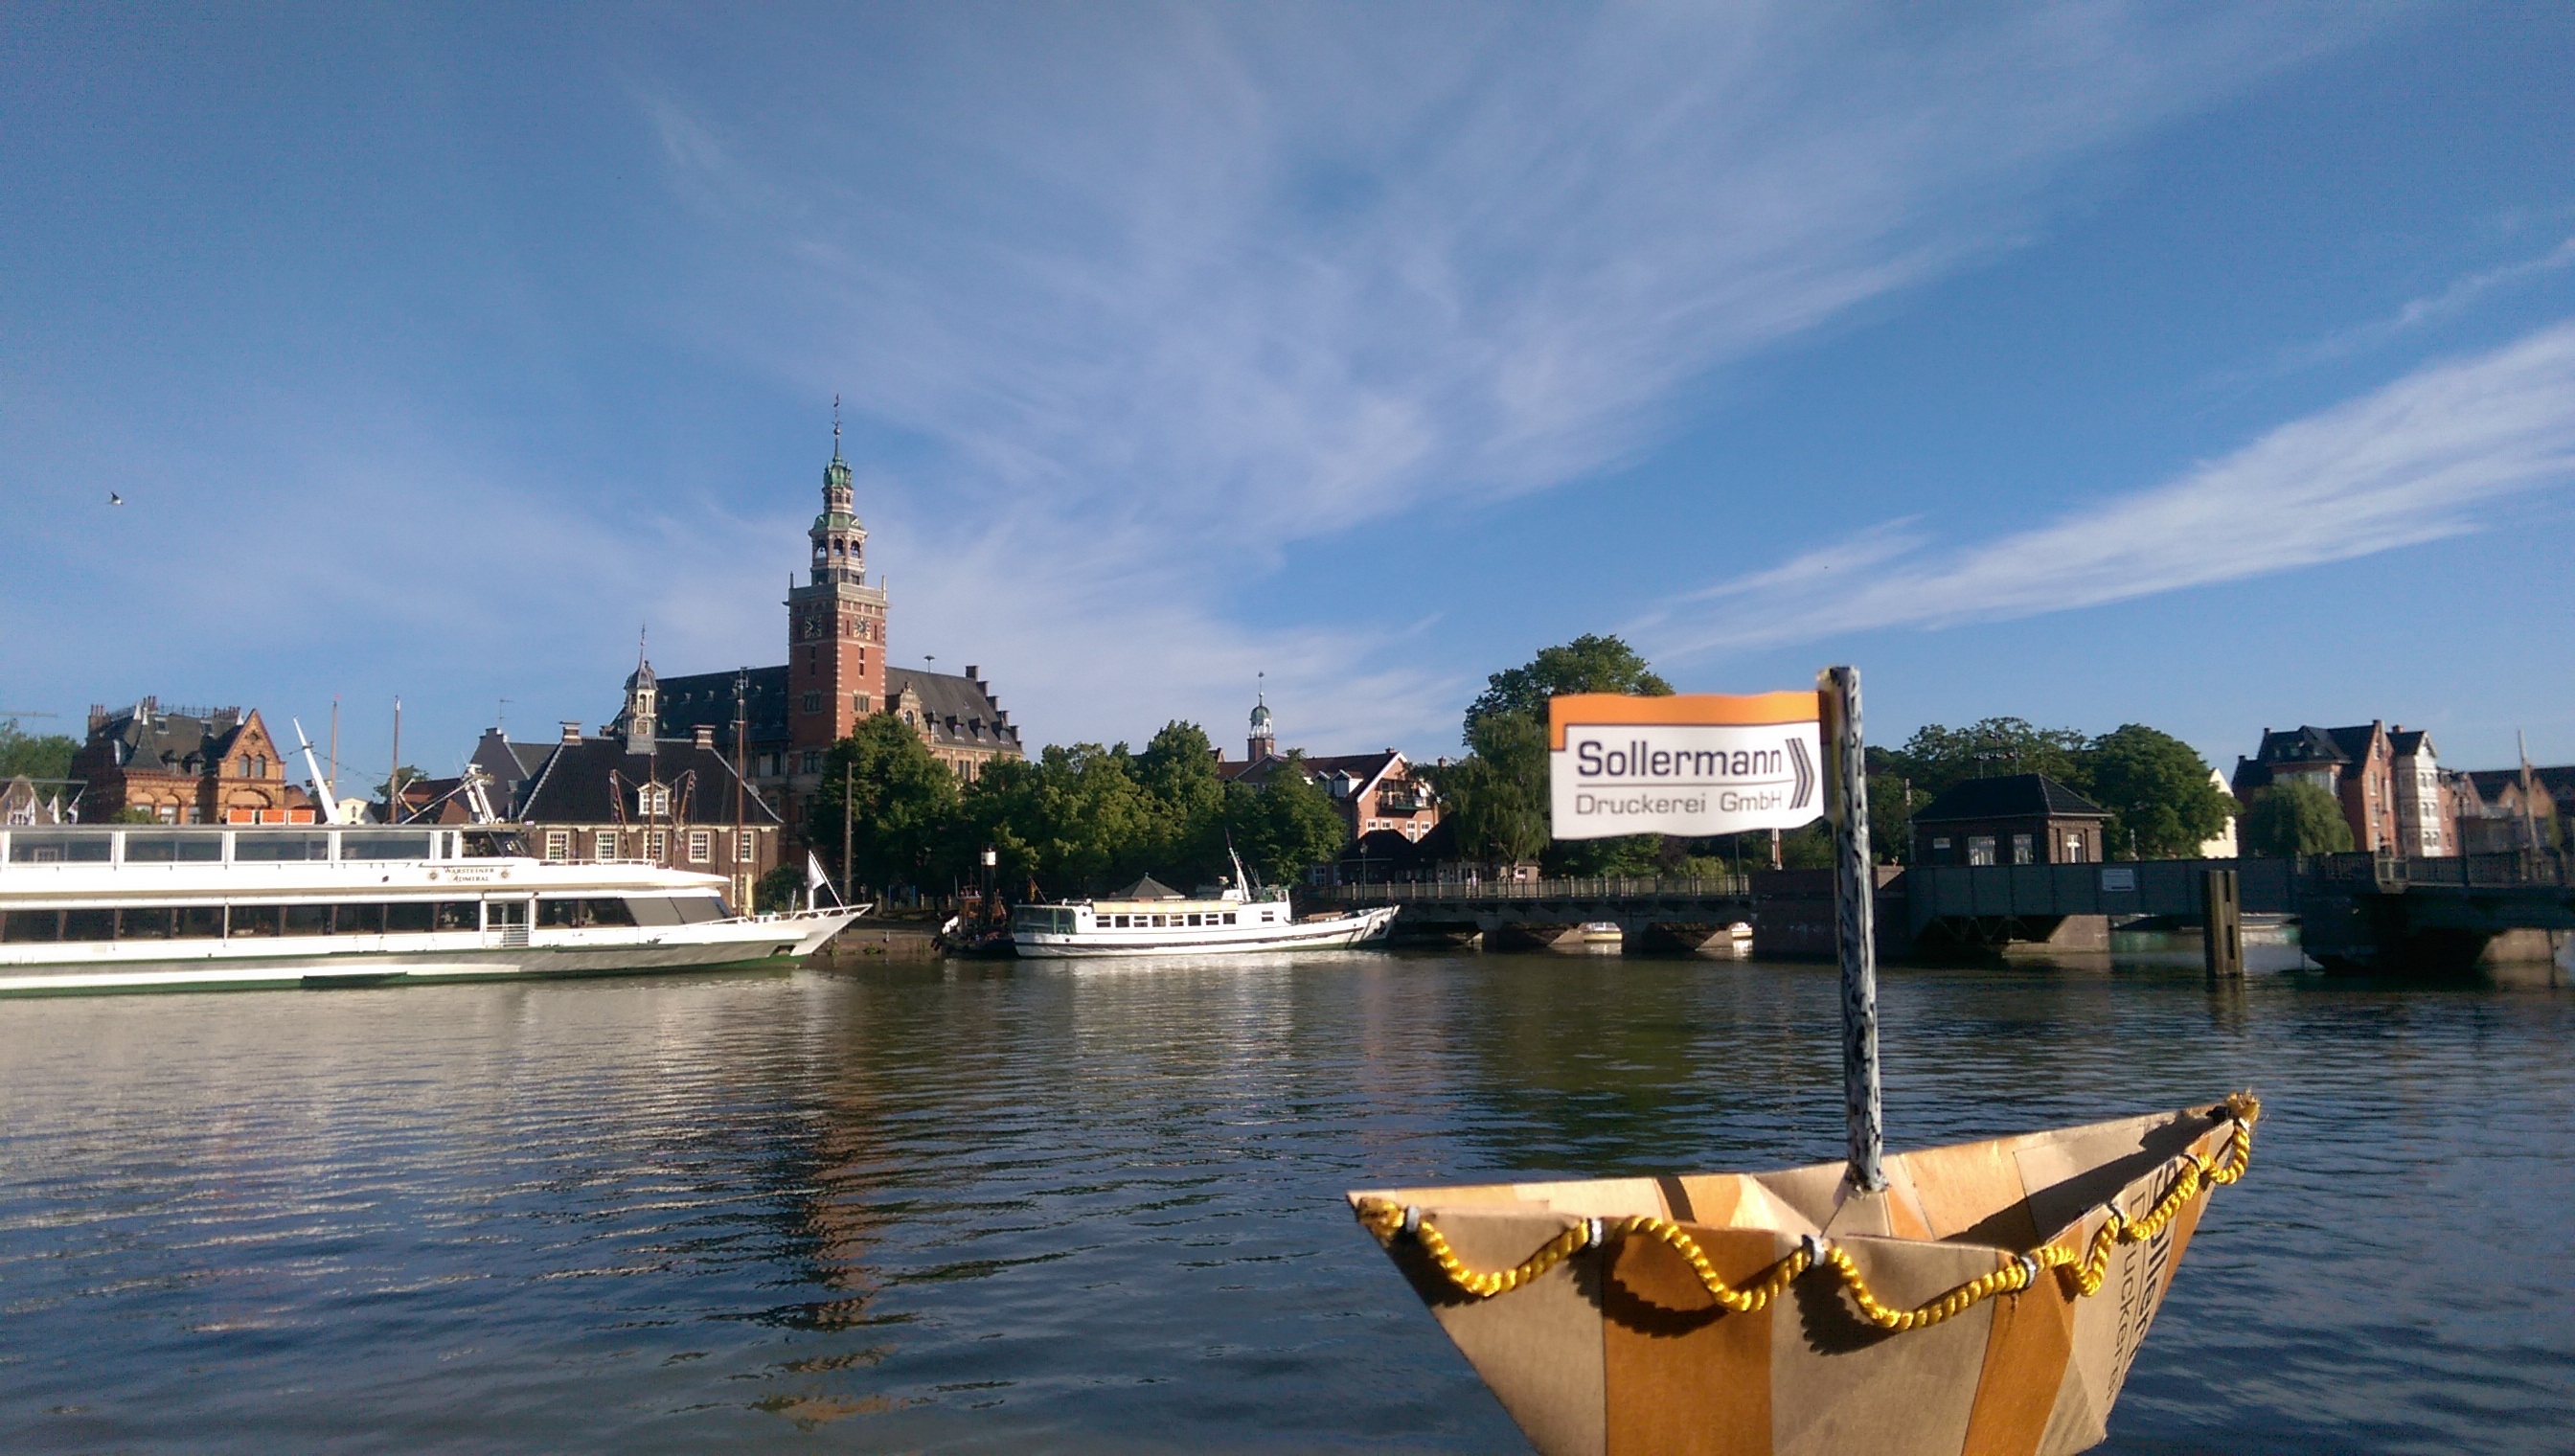
sea, coast, water, dock, boat, morning, river, cityscape, summer, vacation, dusk, evening, reflection, vehicle, bay, harbor, marina, port, tourism, waterway, boating, watercraft, east frisia, paper boat